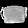
Label: Bag